Domestic canary

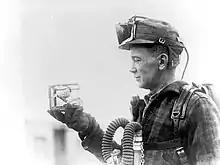
Mining foreman R. Thornburg shows a small cage with a canary used for testing carbon monoxide gas in 1928.

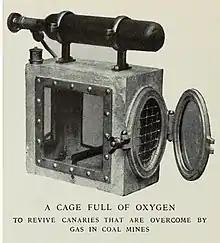
Resuscitation cage with an oxygen cylinder serving as a handle used to revive a canary for multiple uses in detecting carbon monoxide pockets within mines

On the day they hatch, the young live off the yolk sac; they are brooded by the female and not fed until the next day. During the first few days of the young's life, the male takes over the task of finding the food and passes it from his crop to the female. The female regurgitates this food from her crop and feeds the young with the twice-soaked food mush.